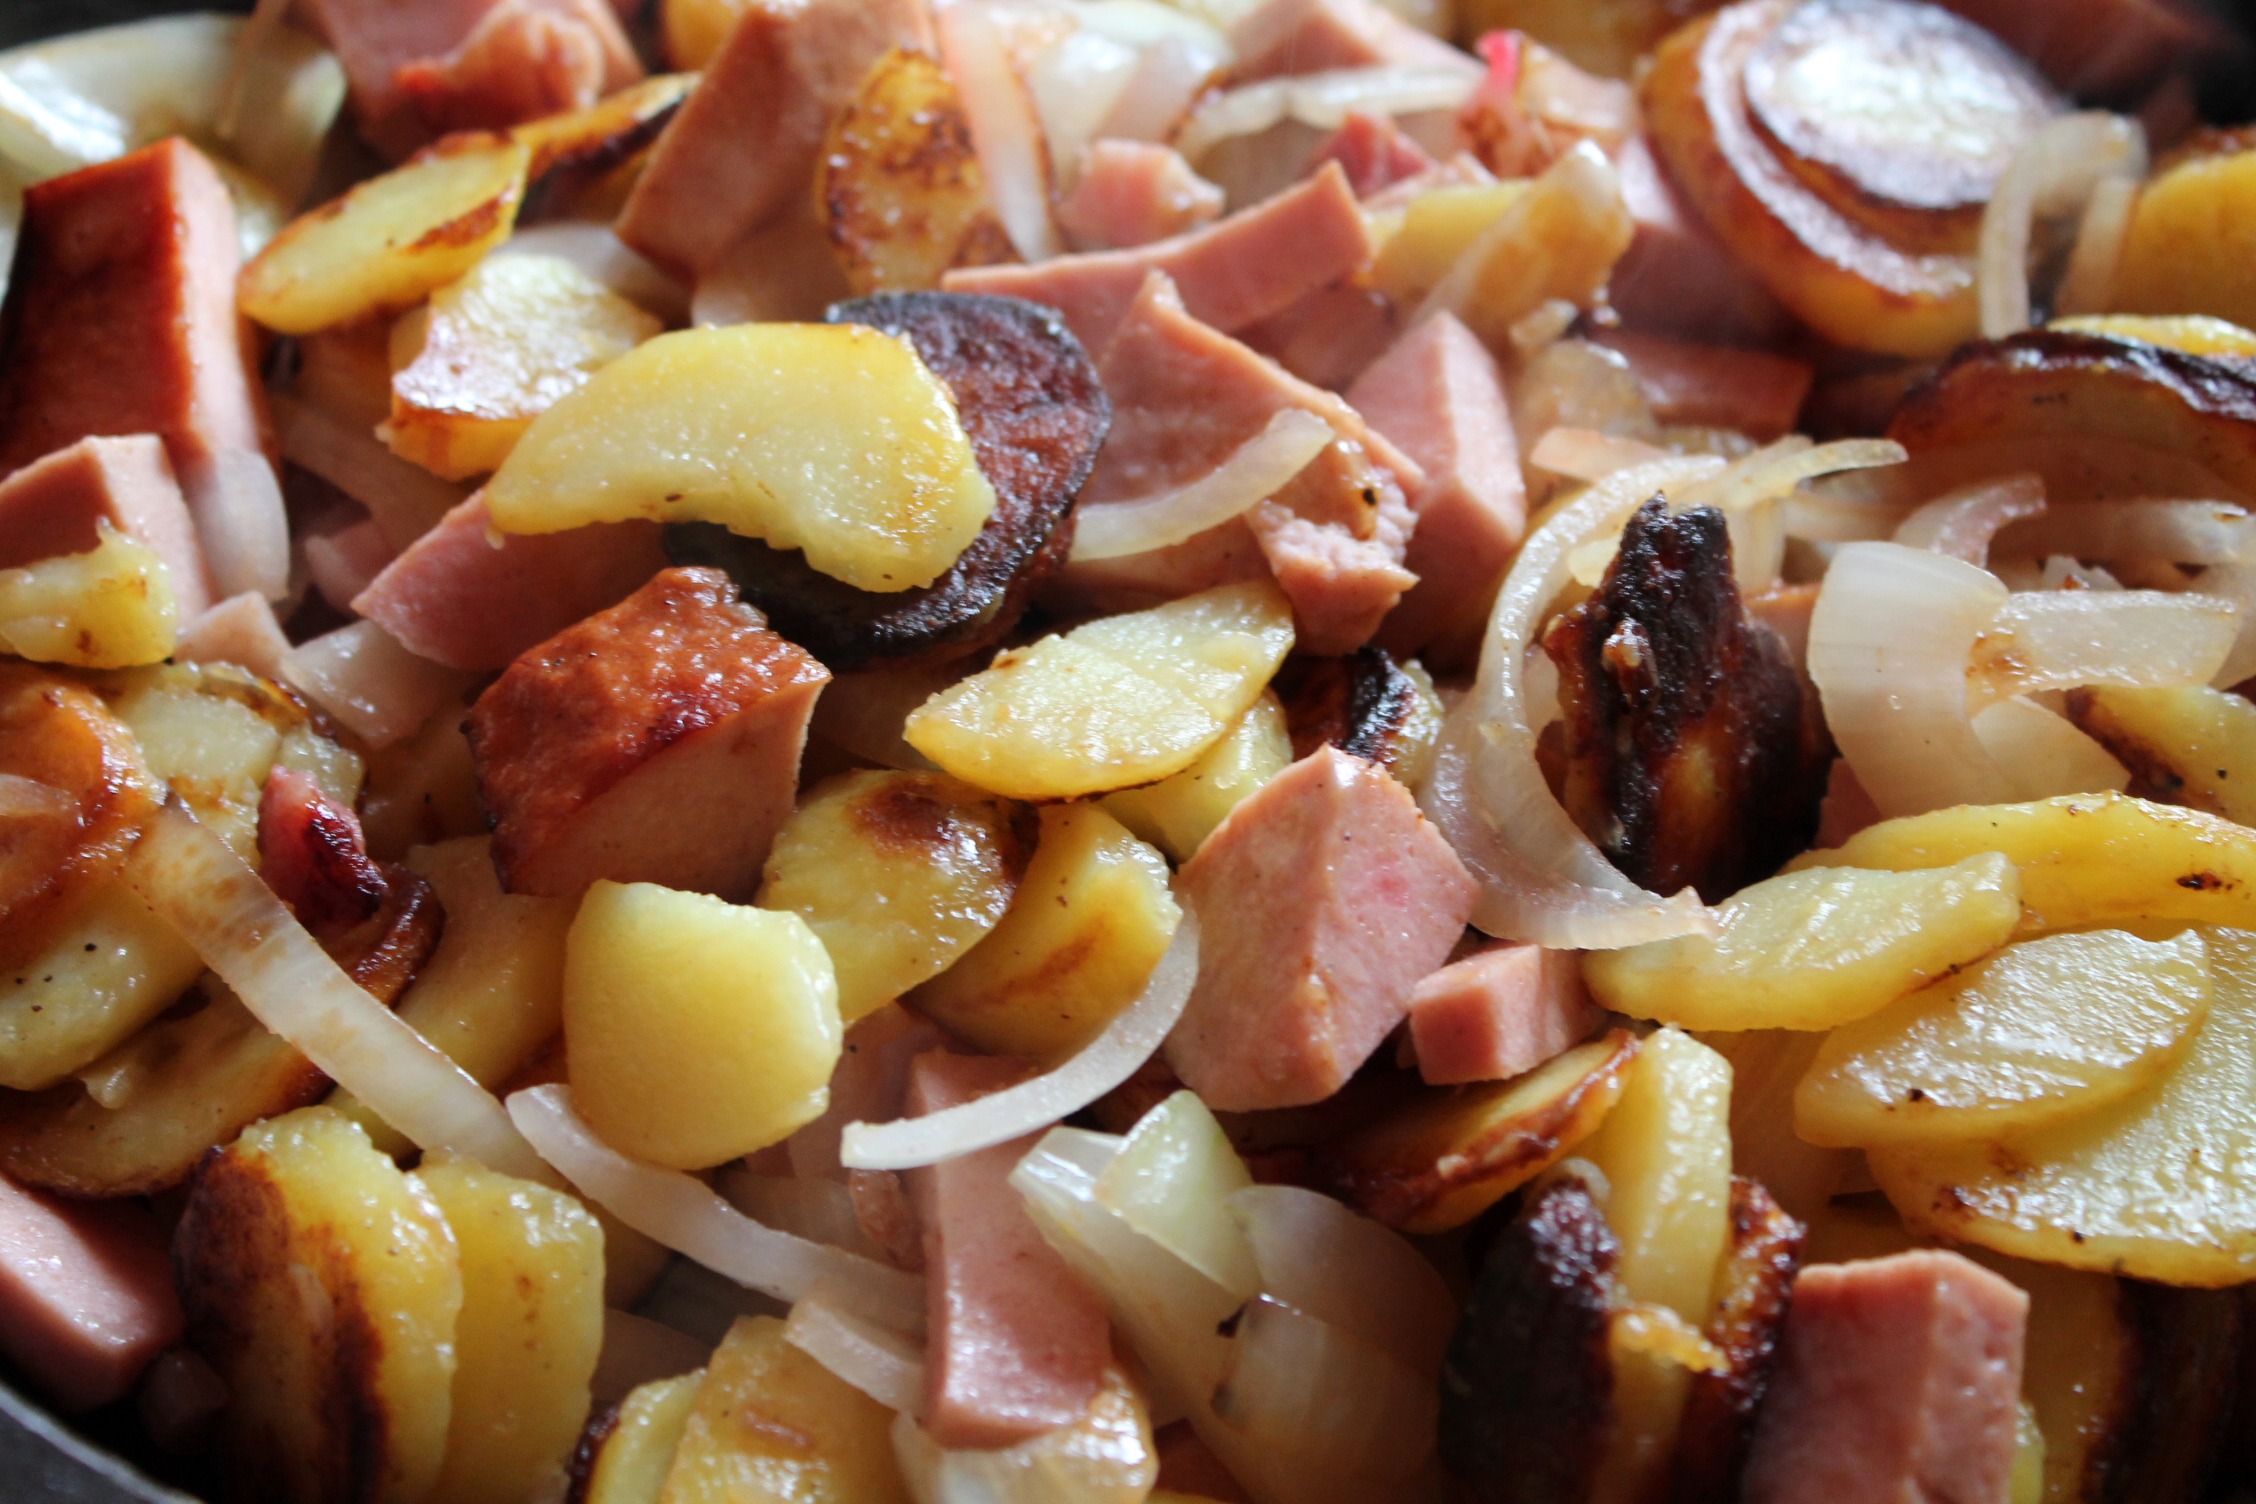
dish, food, produce, vegetable, meat, cuisine, sausage, fry, potatoes, fried potatoes, flowering plant, italian food, ratatouille, land plant, european food, kielbasa, italian sausage